Arnau Mir

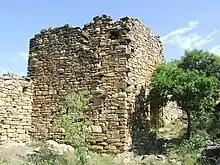
Ruins of the castle of Castelló d'Encús

Berenguer de Benevent had placed himself and his fief under the protection/authority/command of Arnau, so that he might act as a surety for Arnau and for Ramon d'Erill if Arnau required it. Arnau issued a special charter of protection for Berenguer, which Ramon broke. On Ramon's advice Arnau had established a fair at "Casteglo" (perhaps Castelló d'Encús), but Ramon proceeded to establish a competing fair in his own territory and forbade his own men from attending Arnau's fair. When Arnau was going to confiscate Ramon's fief of Val d'Aran, the latter sent Ramon de Valsegne as a pledge to the count for the 1,000 "solidi" he owed. The latter Ramon was invested with Aran, but Ramon d'Erill took it from him and the "damage" to Arnau was 990 "solidi".